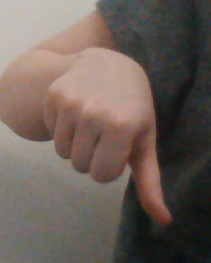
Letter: waw